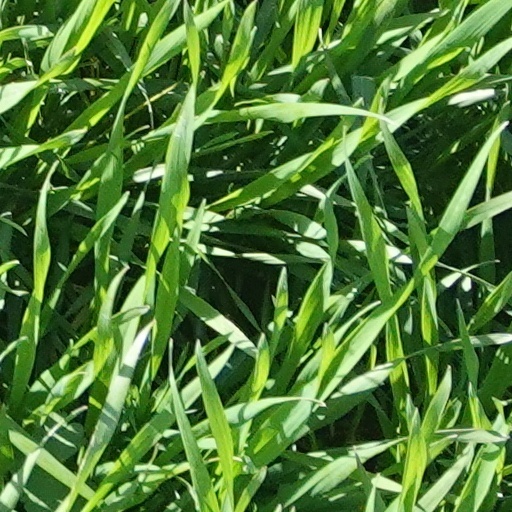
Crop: wheat